Women's suffrage in Wyoming

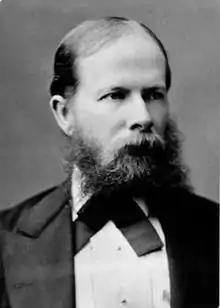
John Allen Campbell was the first territorial governor to sign a woman's suffrage bill into law. He was appointed by General Ulysses Grant to serve in 1868.

In the fall of 1868, the popular Union Army General, Ulysses S. Grant, a Republican, was elected president. Grant soon appointed many loyal Republicans to run the brand-new Wyoming Territory. His appointees included the governor, John A. Campbell, Secretary of State Edward M. Lee, and the Attorney General Joseph M. Carey, the top government lawyer in the state. They arrived in May 1869. Not long afterward, Carey issued an official legal opinion that no one in Wyoming could be denied the right to vote based on race. The federal law that eventually created the territory in 1868 banned voting and officeholding discrimination on the basis of race.